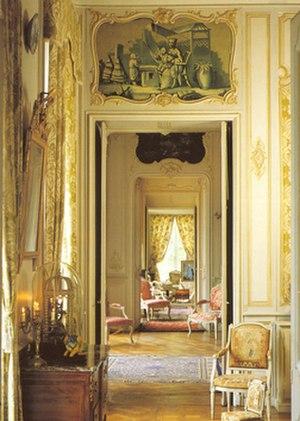
L'enfilade des salons du château de Vendeuvre
Le château de Vendeuvre est situé sur la commune de Vendeuvre, entre Saint-Pierre-sur-Dives et Falaise, en Normandie. Il est ouvert au public depuis 1983 et abrite le musée du mobilier miniature, première collection au monde de mobilier miniature, une collection de niches à chien et animaux de compagnie ; l’enfilade de salons est un bel exemple de l'art de vivre au XVIIIᵉ siècle dont témoignent aussi les cuisines de la même époque. Dehors, le château est agrémenté de jardins d'eau « surprise » et d’une grotte aux coquillages.